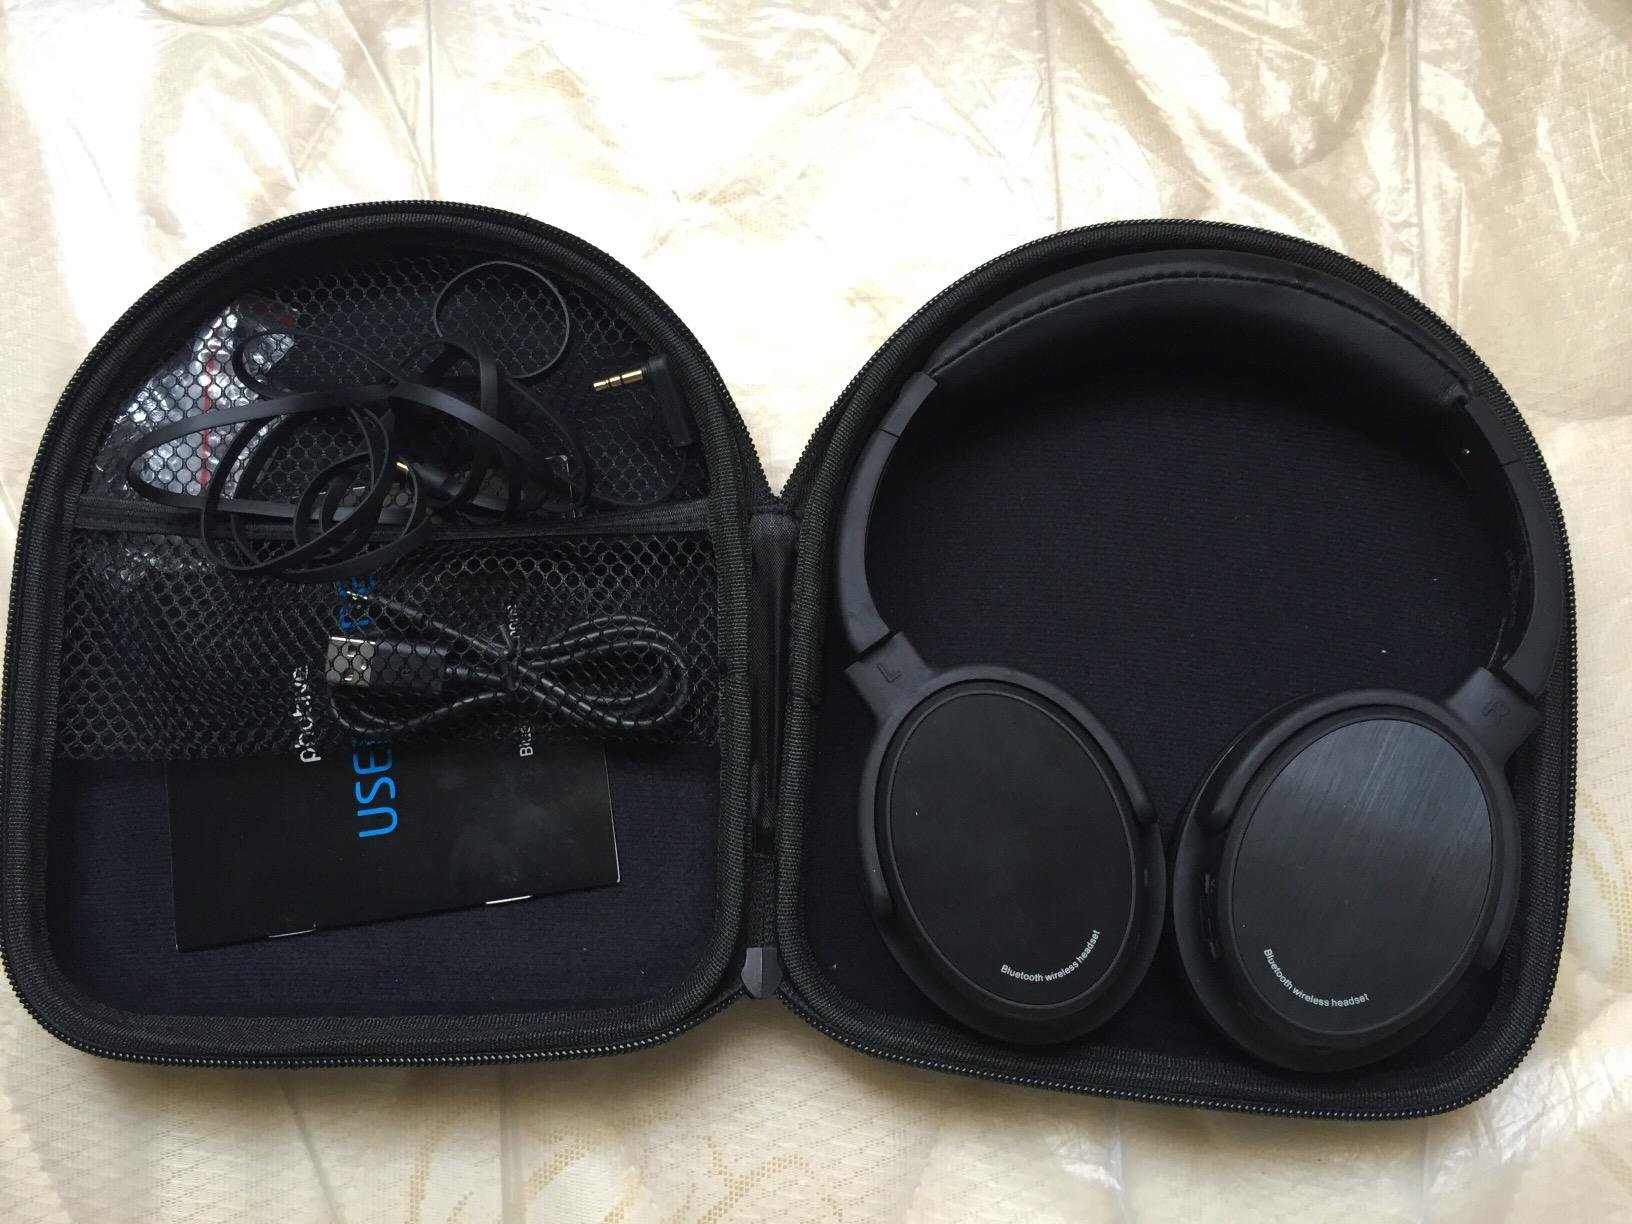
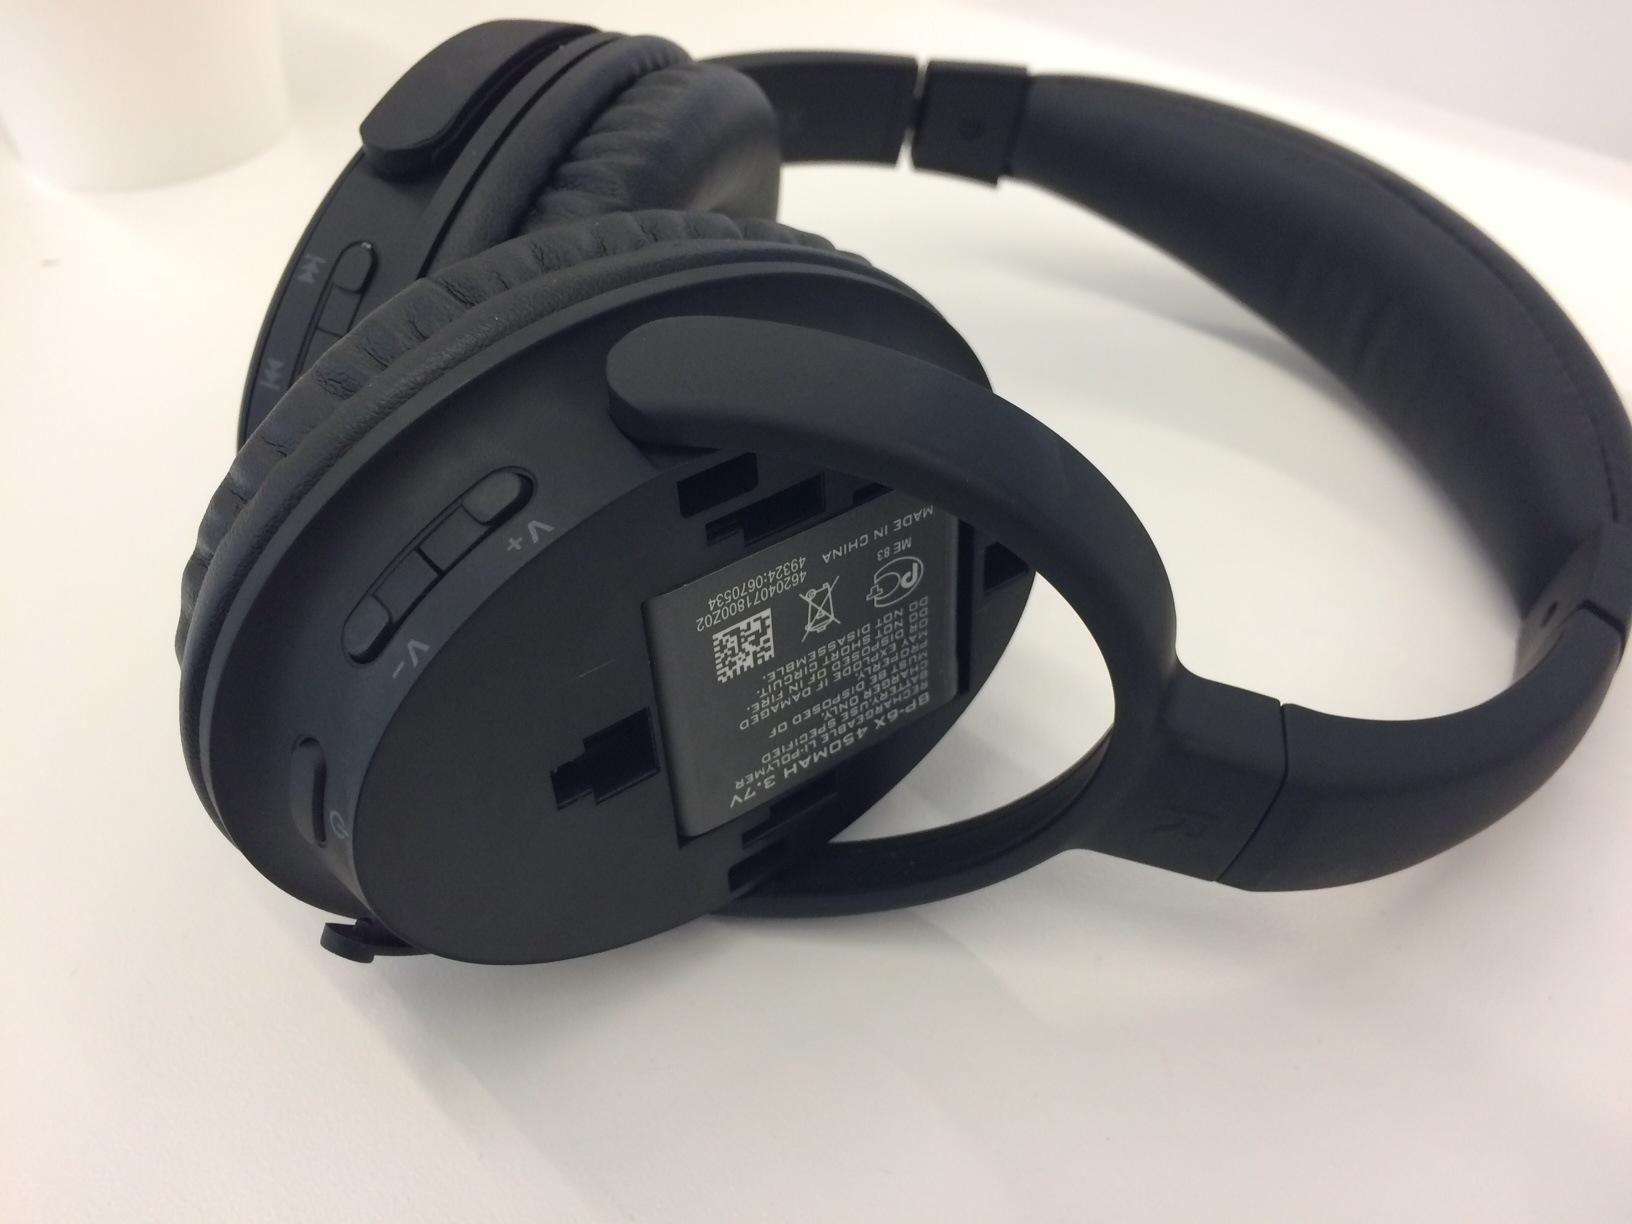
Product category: headphones
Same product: yes